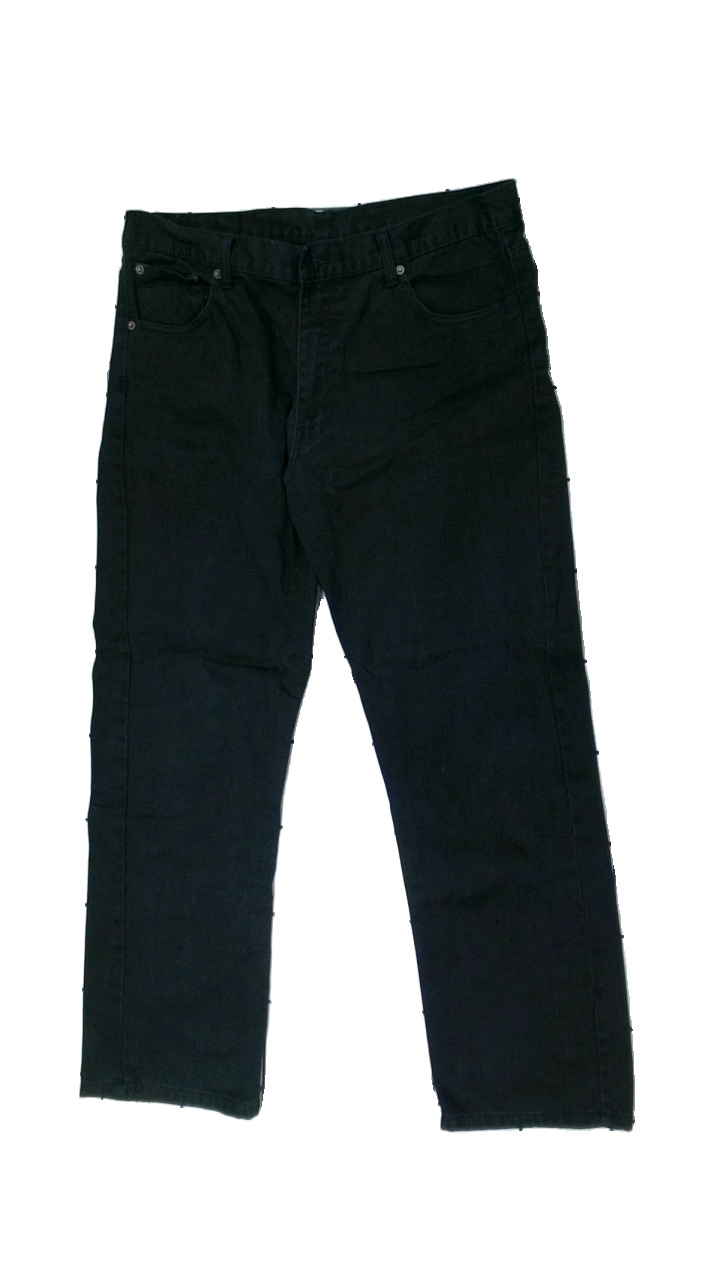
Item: Jeans (Men)
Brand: Chief
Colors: Black
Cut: Regular
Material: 100% cotton
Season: All
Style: Denim
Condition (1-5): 4
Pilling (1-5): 5
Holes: Minor
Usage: Recycle
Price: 50-100